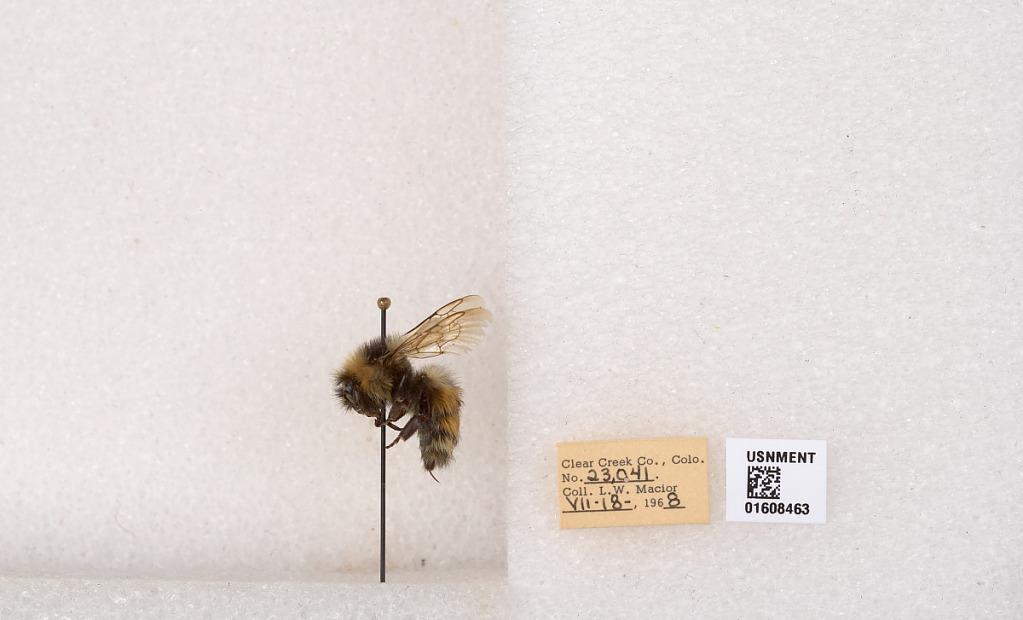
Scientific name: Bombus (Pyrobombus) sylvicola Kirby
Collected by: L. Macior
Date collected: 1968-7-18
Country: United States
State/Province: Colorado
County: Clear Creek
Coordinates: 39.6891, -105.644